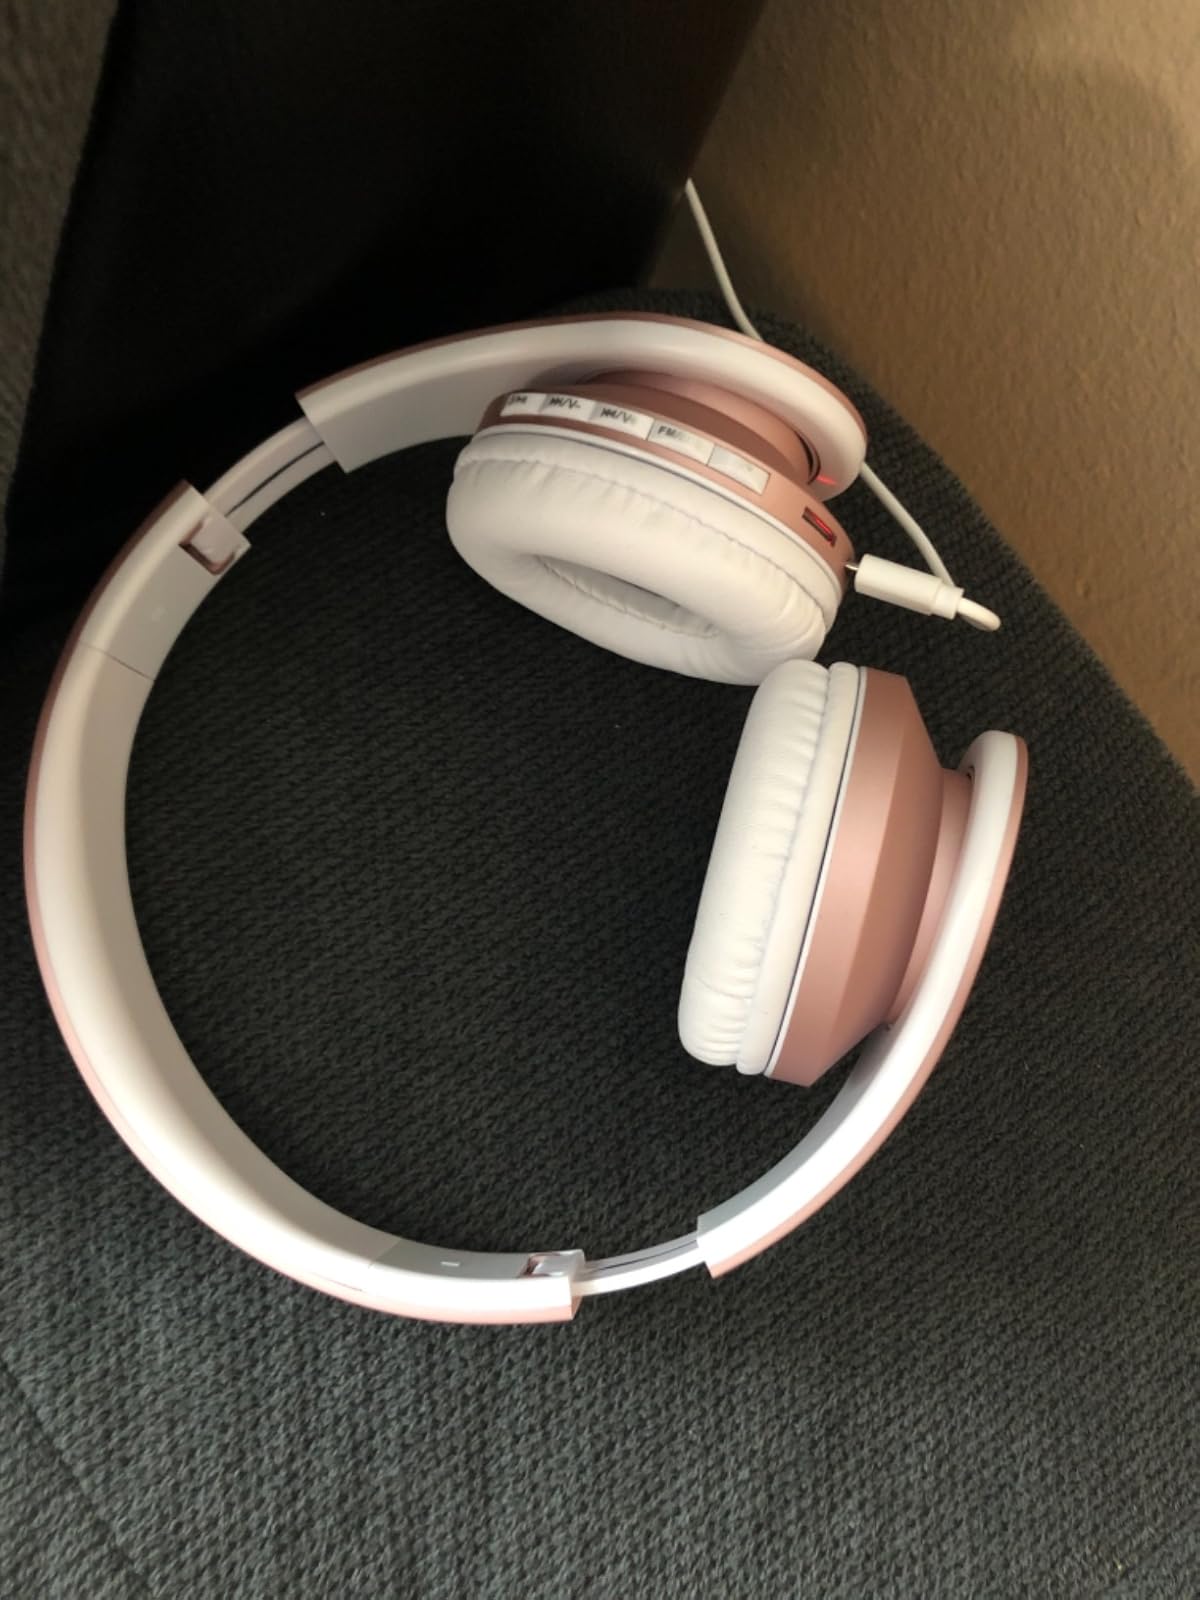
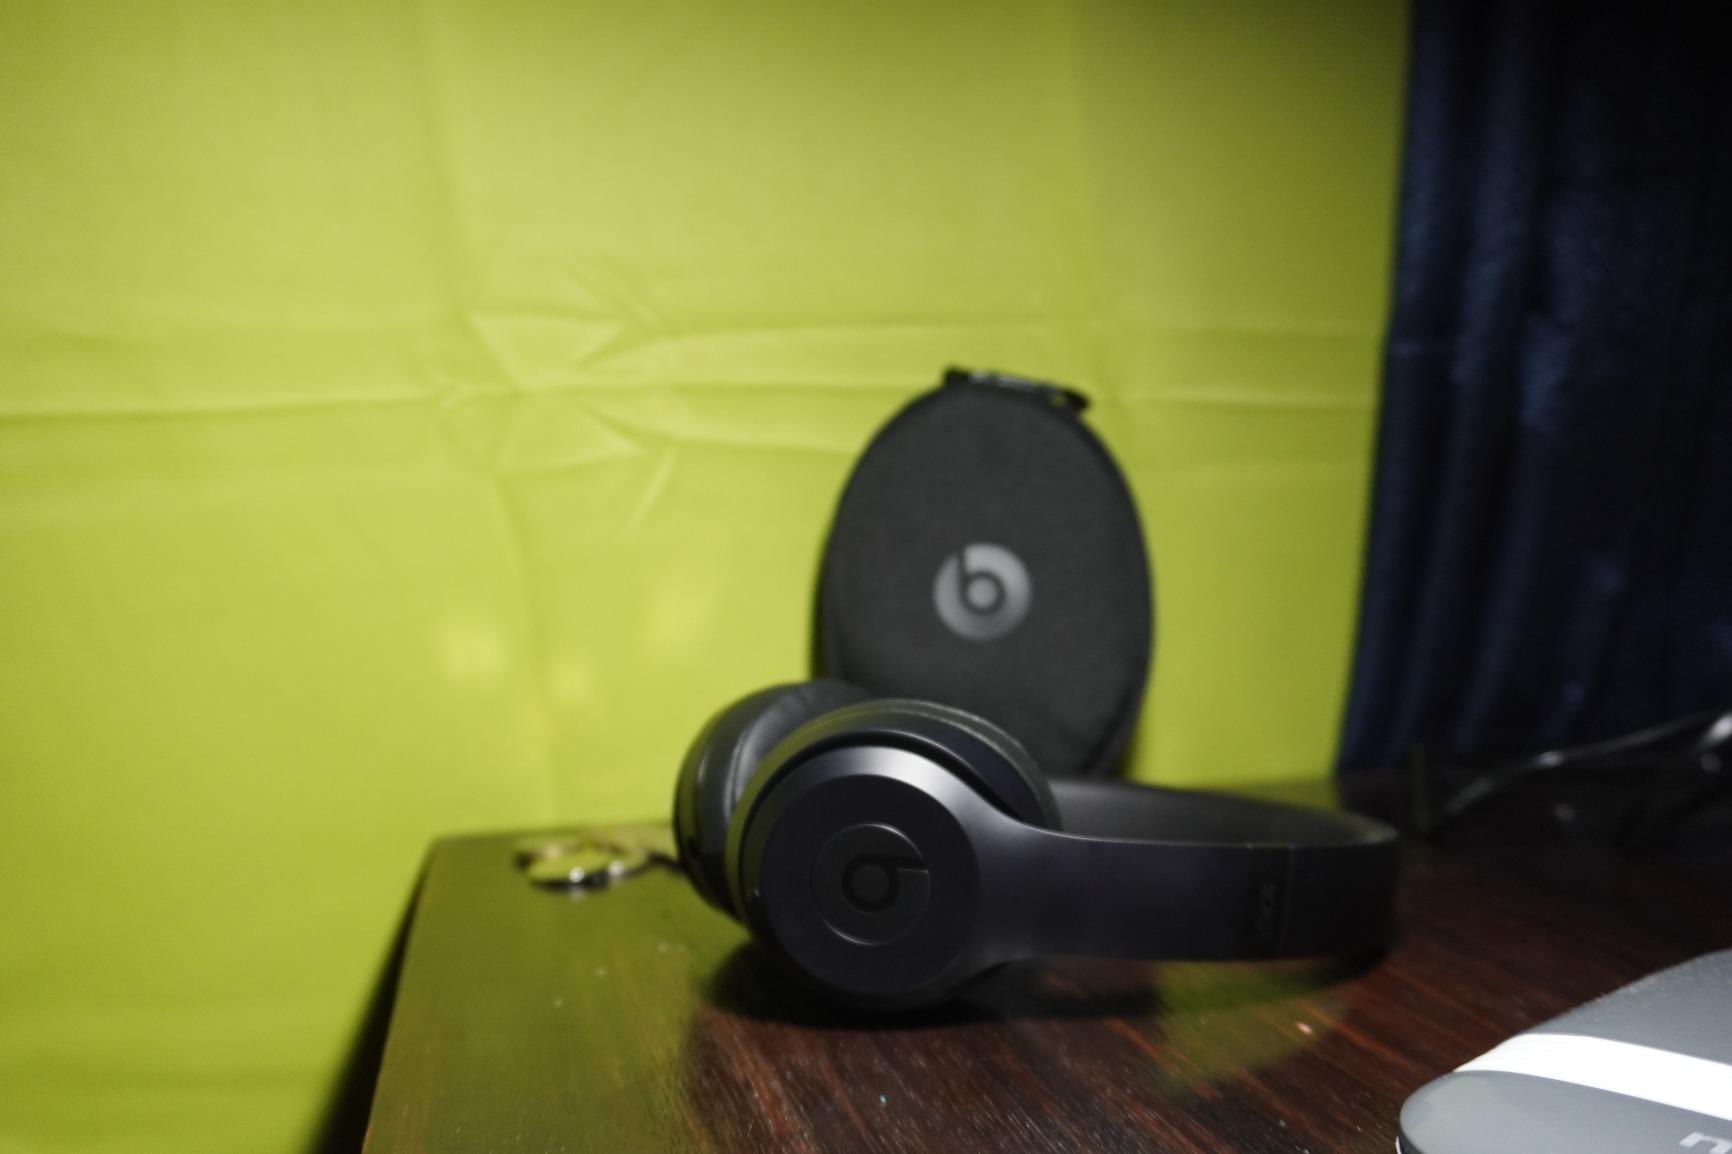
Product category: headphones
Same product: no